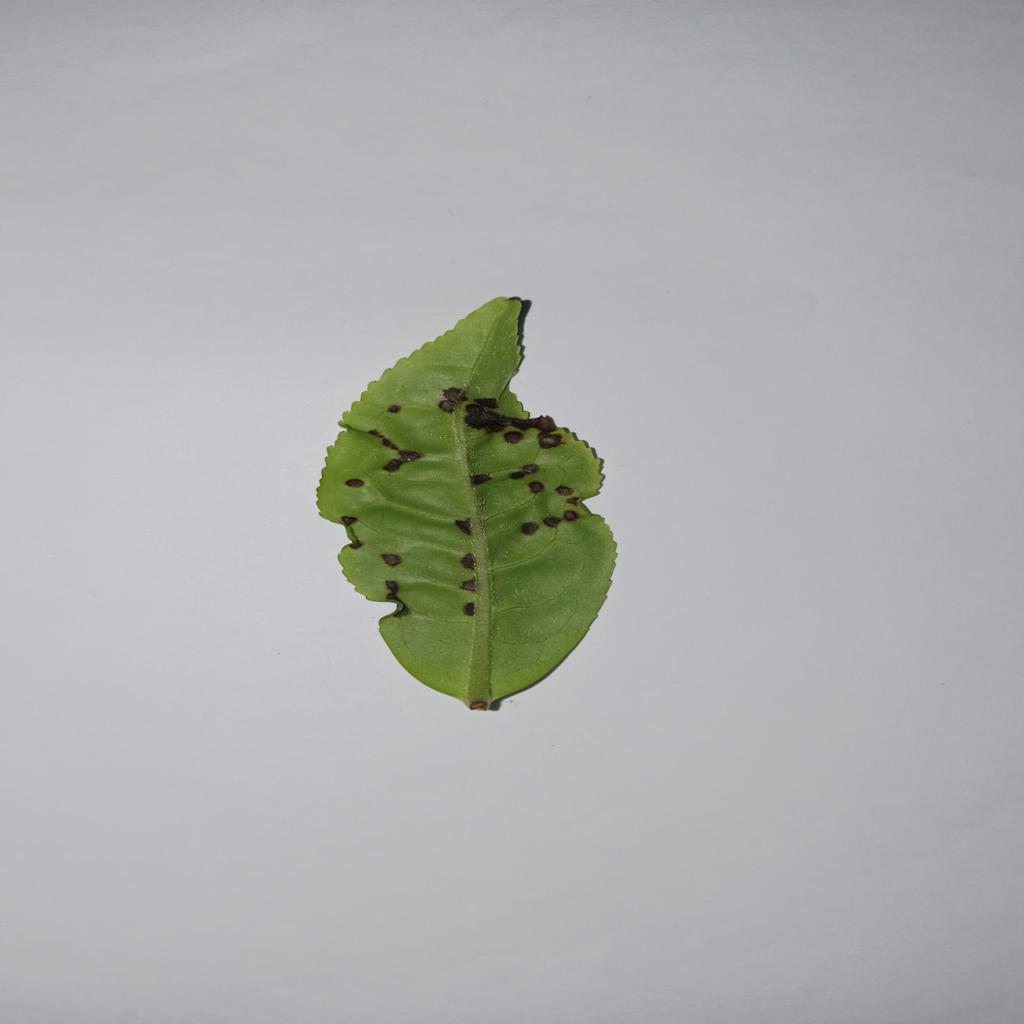
Label: Tea red scab